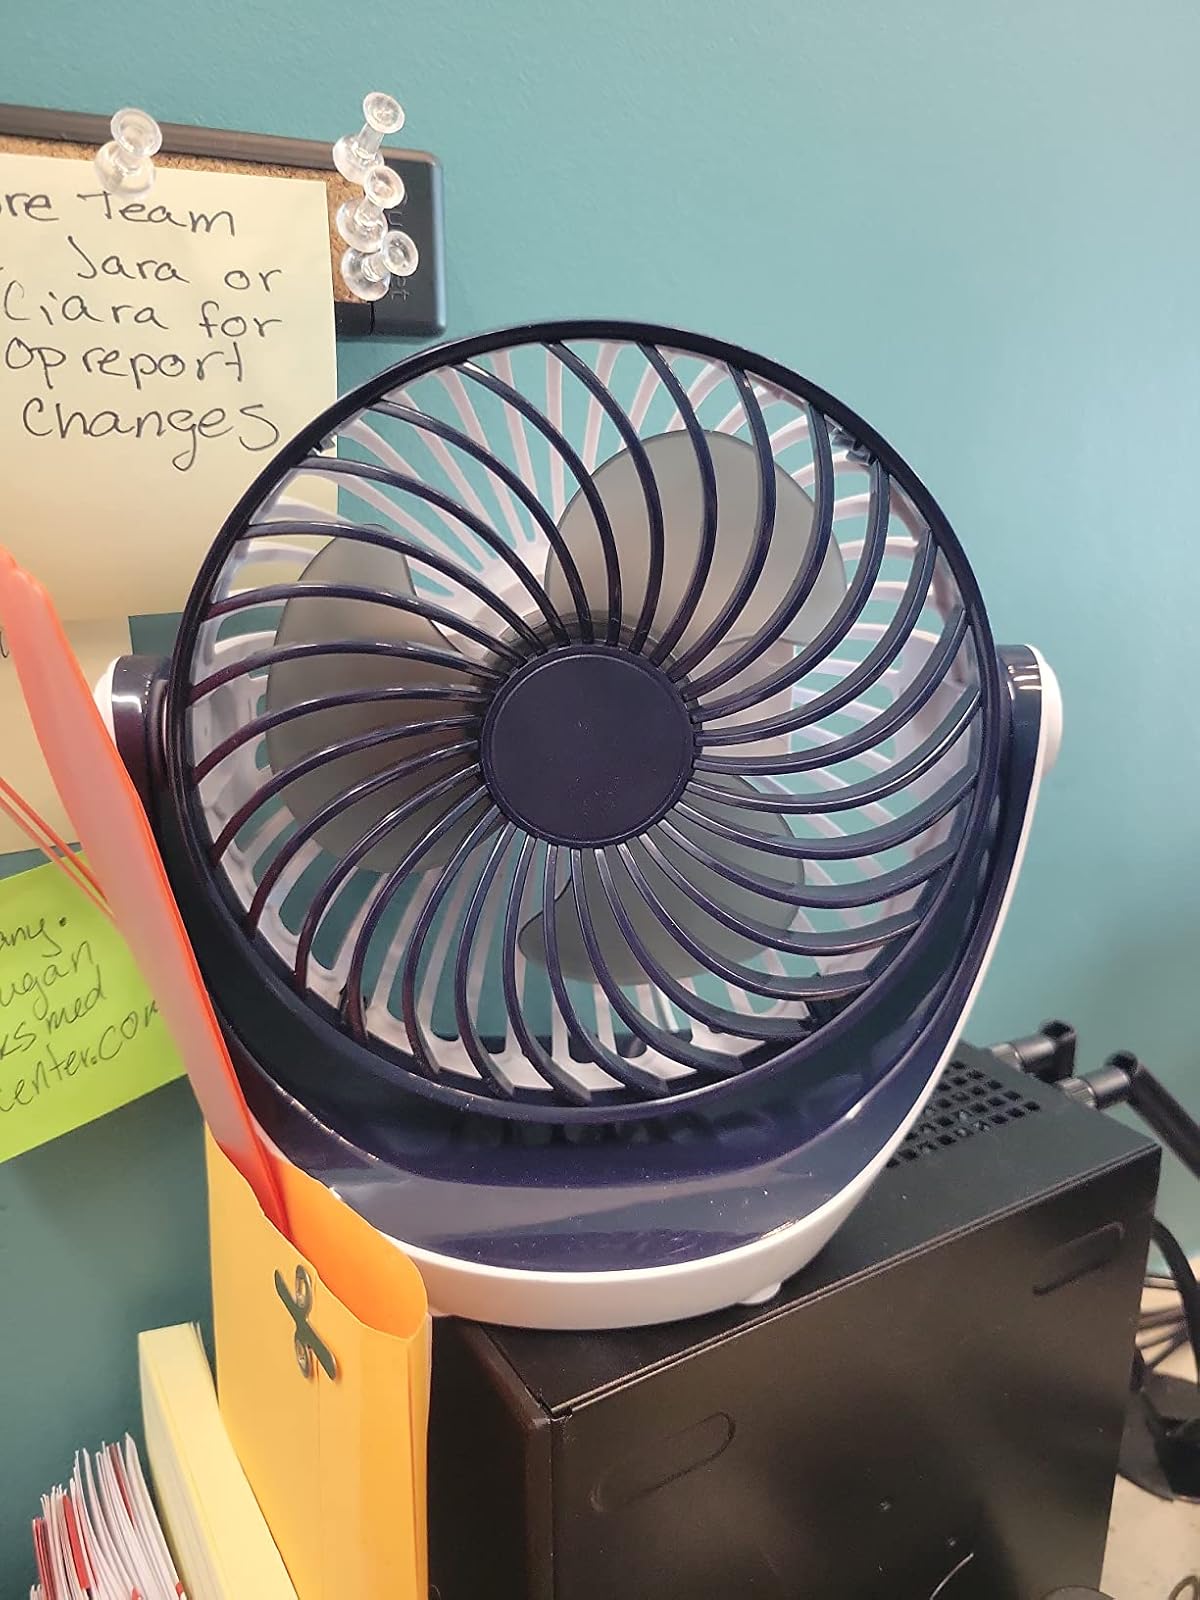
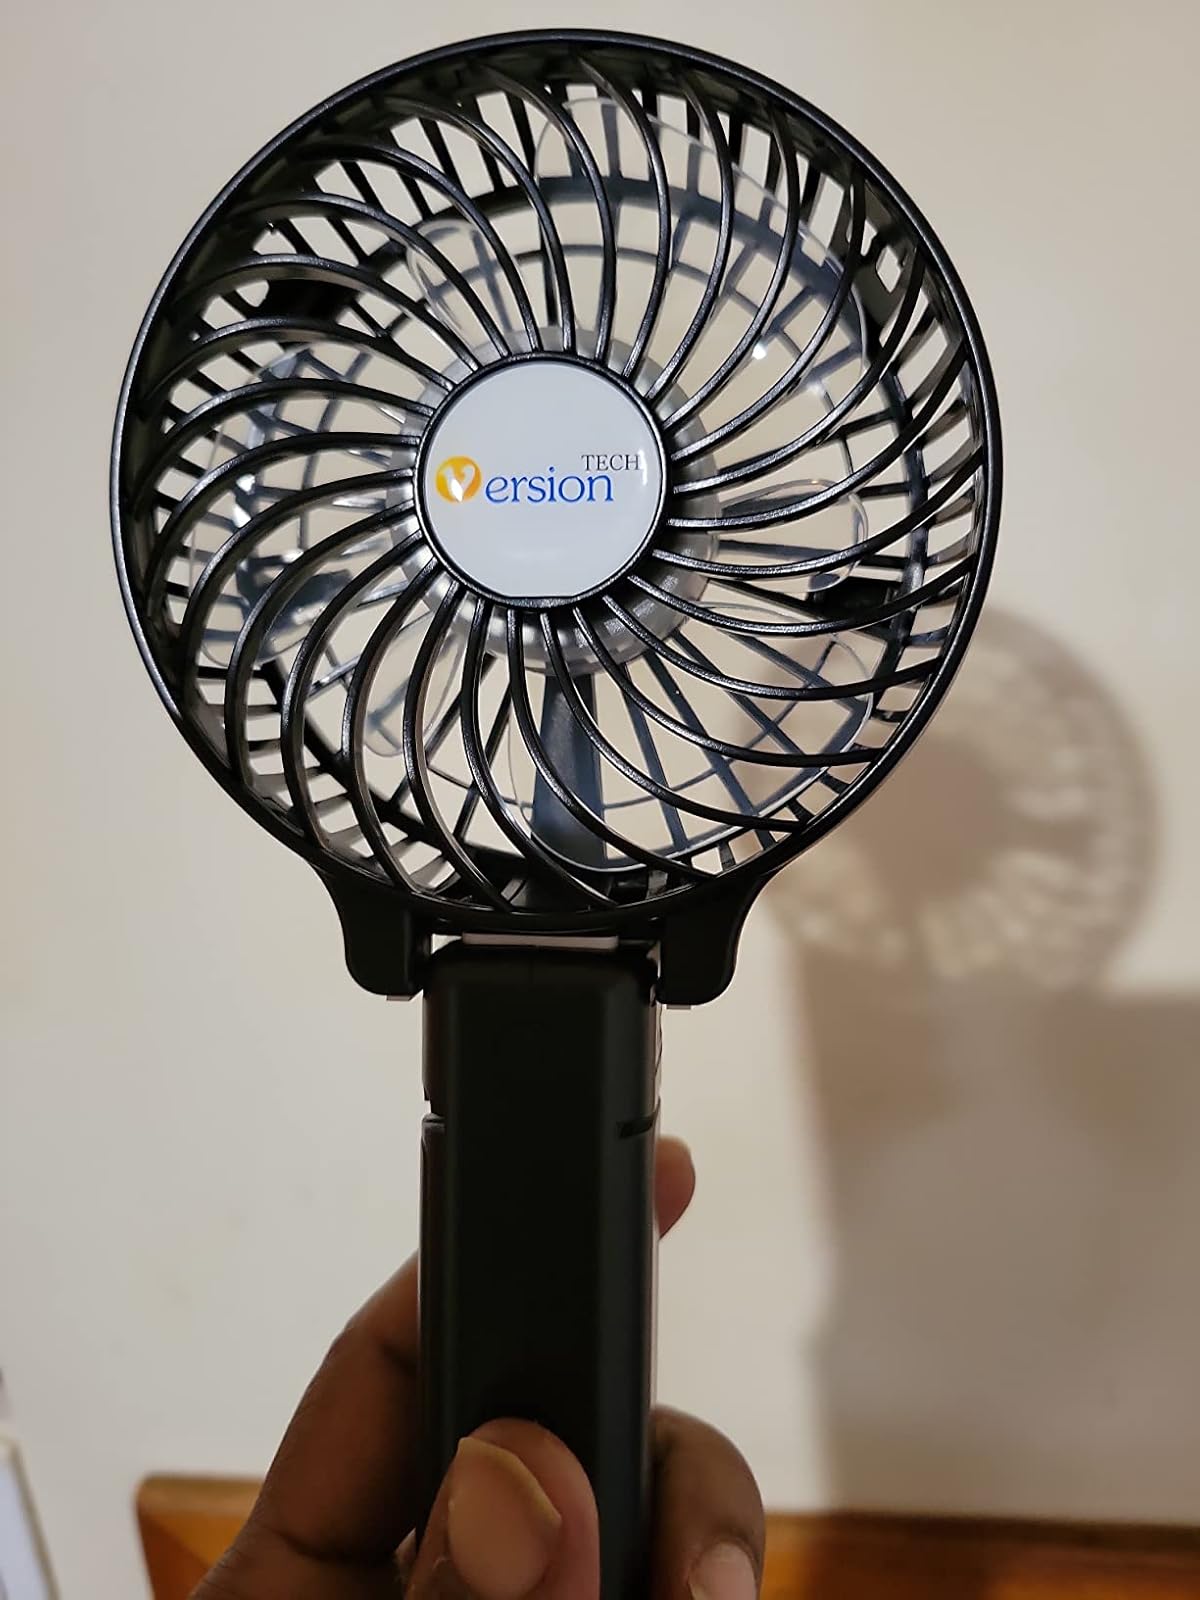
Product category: fan
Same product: no